South African Class 19C 4-8-2

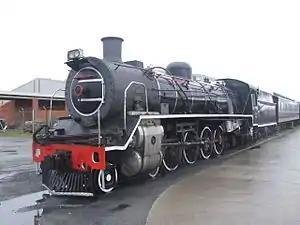
No. 2439, Outeniqua Transport Museum, 22 April 2006

In 1935, the South African Railways placed fifty Class 19C steam locomotives with a Mountain type wheel arrangement in service. It was the first South African locomotive class to use rotary cam poppet valve gear and also the first to be built new with a Watson Standard boiler.